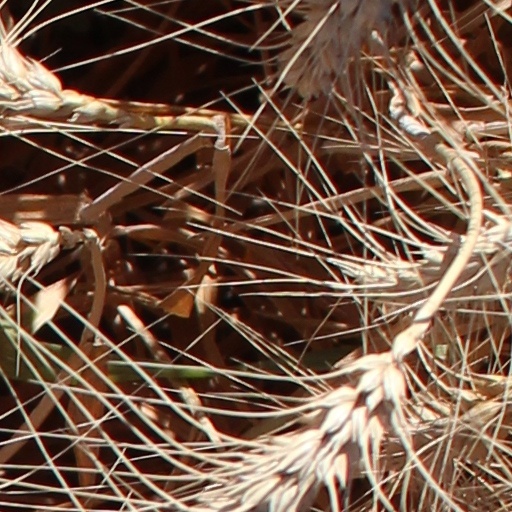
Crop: wheat